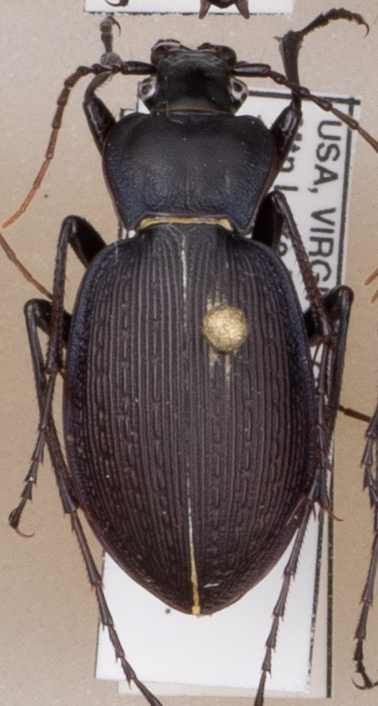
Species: Carabus goryi
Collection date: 2018-08-28
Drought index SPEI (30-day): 1.69
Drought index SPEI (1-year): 0.8
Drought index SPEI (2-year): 0.8